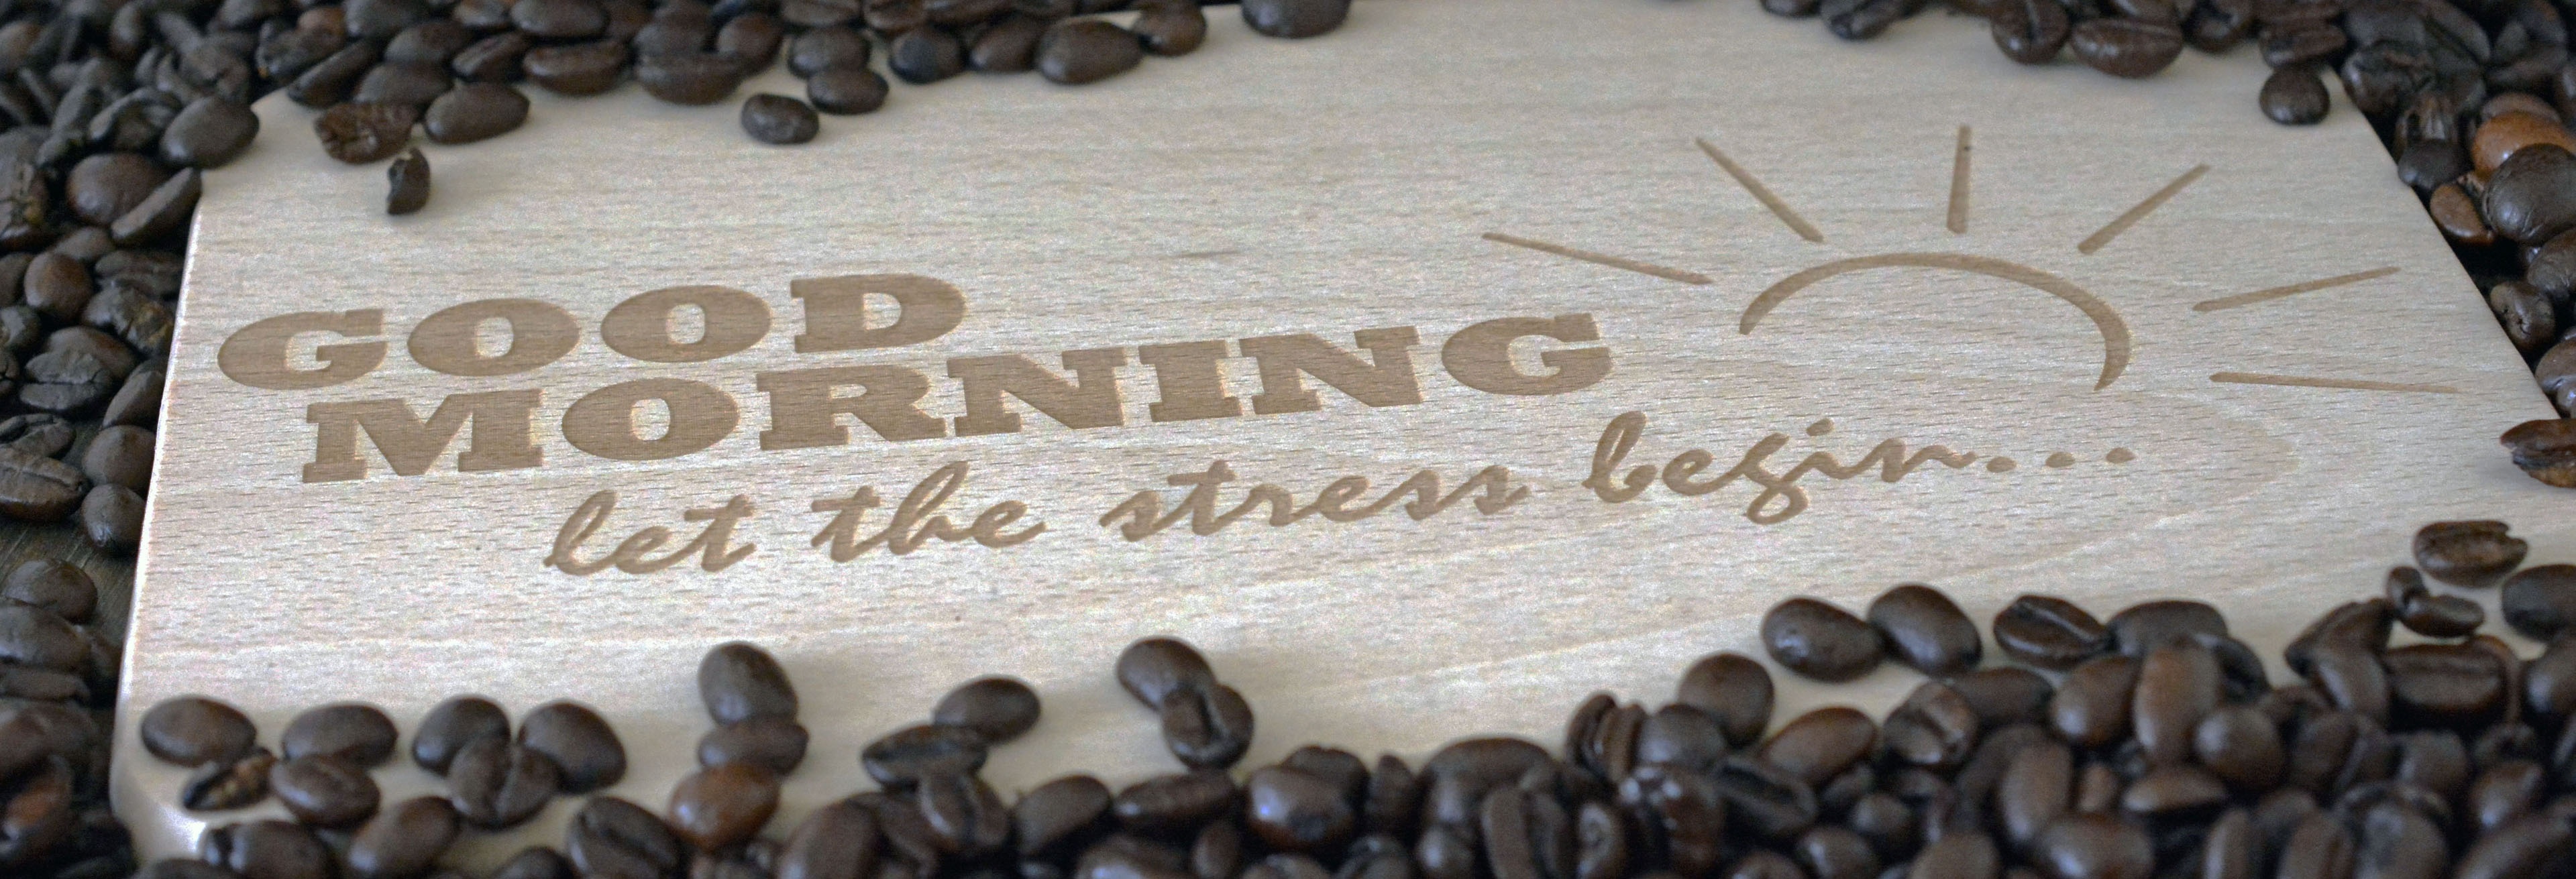
coffee, sun, banner, brown, drink, start, caffeine, art, calligraphy, carving, stress, benefit from, sunbeam, saying, coffee beans, hustle and bustle, good morning, header, head image, start of day, wood panel, be awake